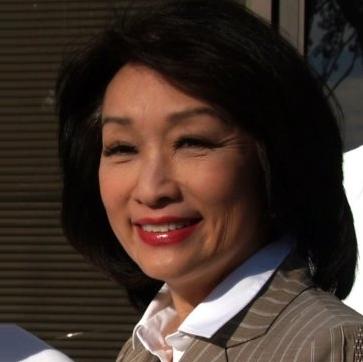
Age: 61